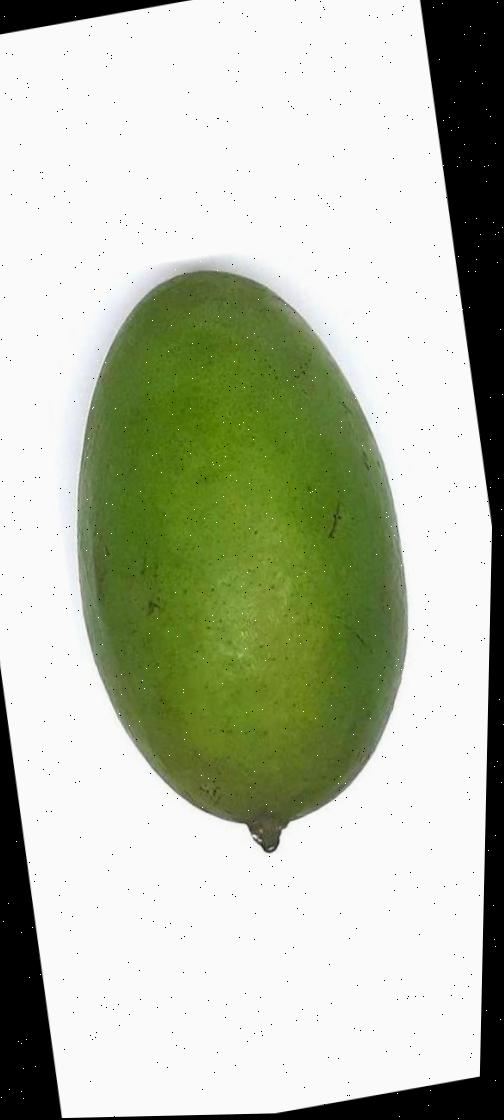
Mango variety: Rupali